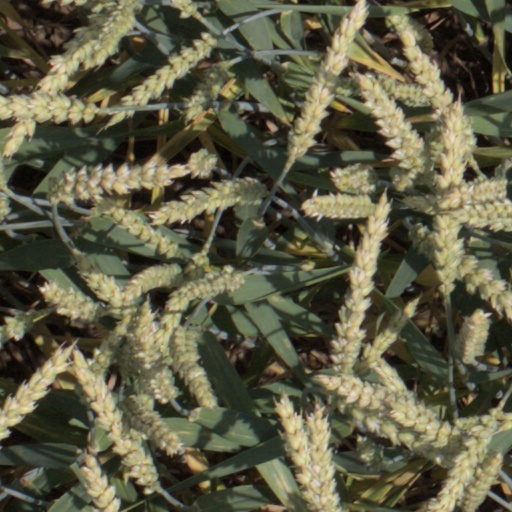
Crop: wheat